André Waterkeyn

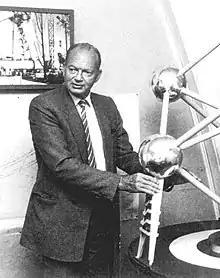
Portrait of civil engineer André Waterkeyn, creator of the Atomium in Brussels, in front of a model of his creation (in 1962).

André Waterkeyn (23 August 1917 – 4 October 2005) was a Belgian engineer, born in Wimbledon, London, best known for creating the Atomium.